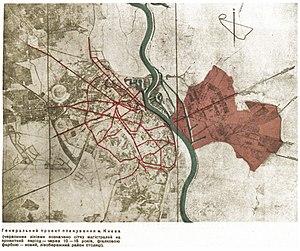
Cet article recense les plans et cartes de la ville de Kiev à travers l'histoire.